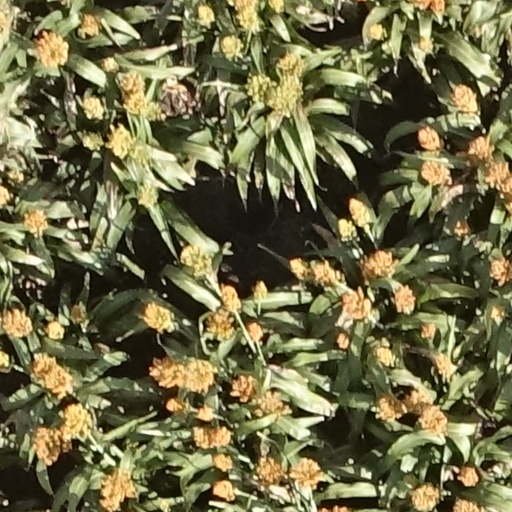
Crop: sorghum